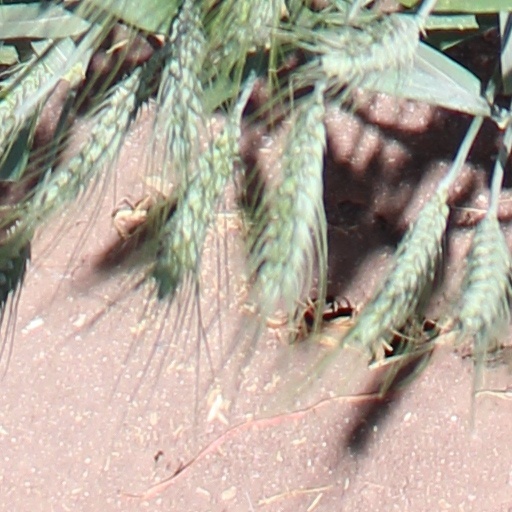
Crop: wheat